Mont Blanc massif

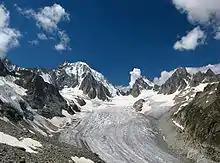
Saleina glacier and the Aiguille d'Argentière on the Swiss side

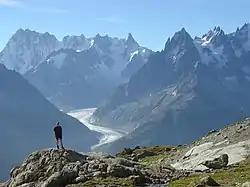
The Grandes Jorasses, Dent du Géant and the Mer de Glace

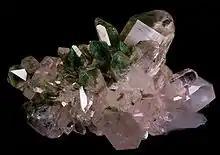
Quartz crystals with chlorite, Lex Blanche glacier, Val Veny, Italy

A wide range of glaciers and glacial structures can be found across the Mont Blanc massif, all of which can be easily reached or viewed. Glaciers cover of the massif, of which fall within France. The Mer de Glace is the largest glacier in the western Alps, and the second largest in Europe. It has a total length of from highest snowfield to terminus and an area of 35–40 km (14–15 sq mi).